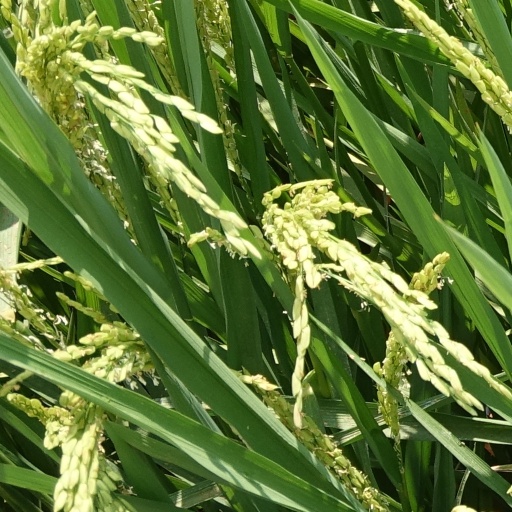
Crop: rice